Chiba New Town Railway 9100 series

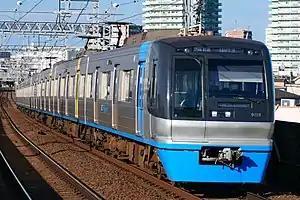
Set 9111 in July 2021

The is a commuter electric multiple unit (EMU) train type owned by the third-sector railway company Chiba New Town Railway and operated by the Hokuso Railway on the Hokuso Line in Japan since 1994. The trains are nicknamed "C-Flyer", with the "C" standing for Chiba.